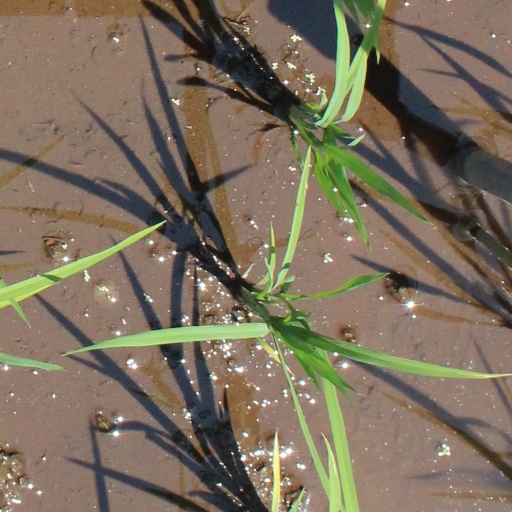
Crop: rice